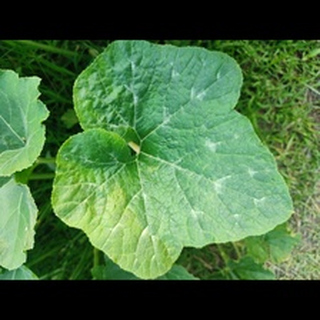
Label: pumpkin_bacterial_leaf_spot